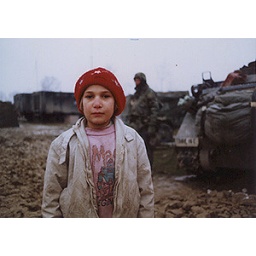
Bosnian Muslim girl outside U.S. Army base in Lukavac, Bosnia. 1996.